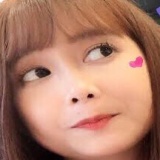
diễn viên Mai Quỳnh Anh